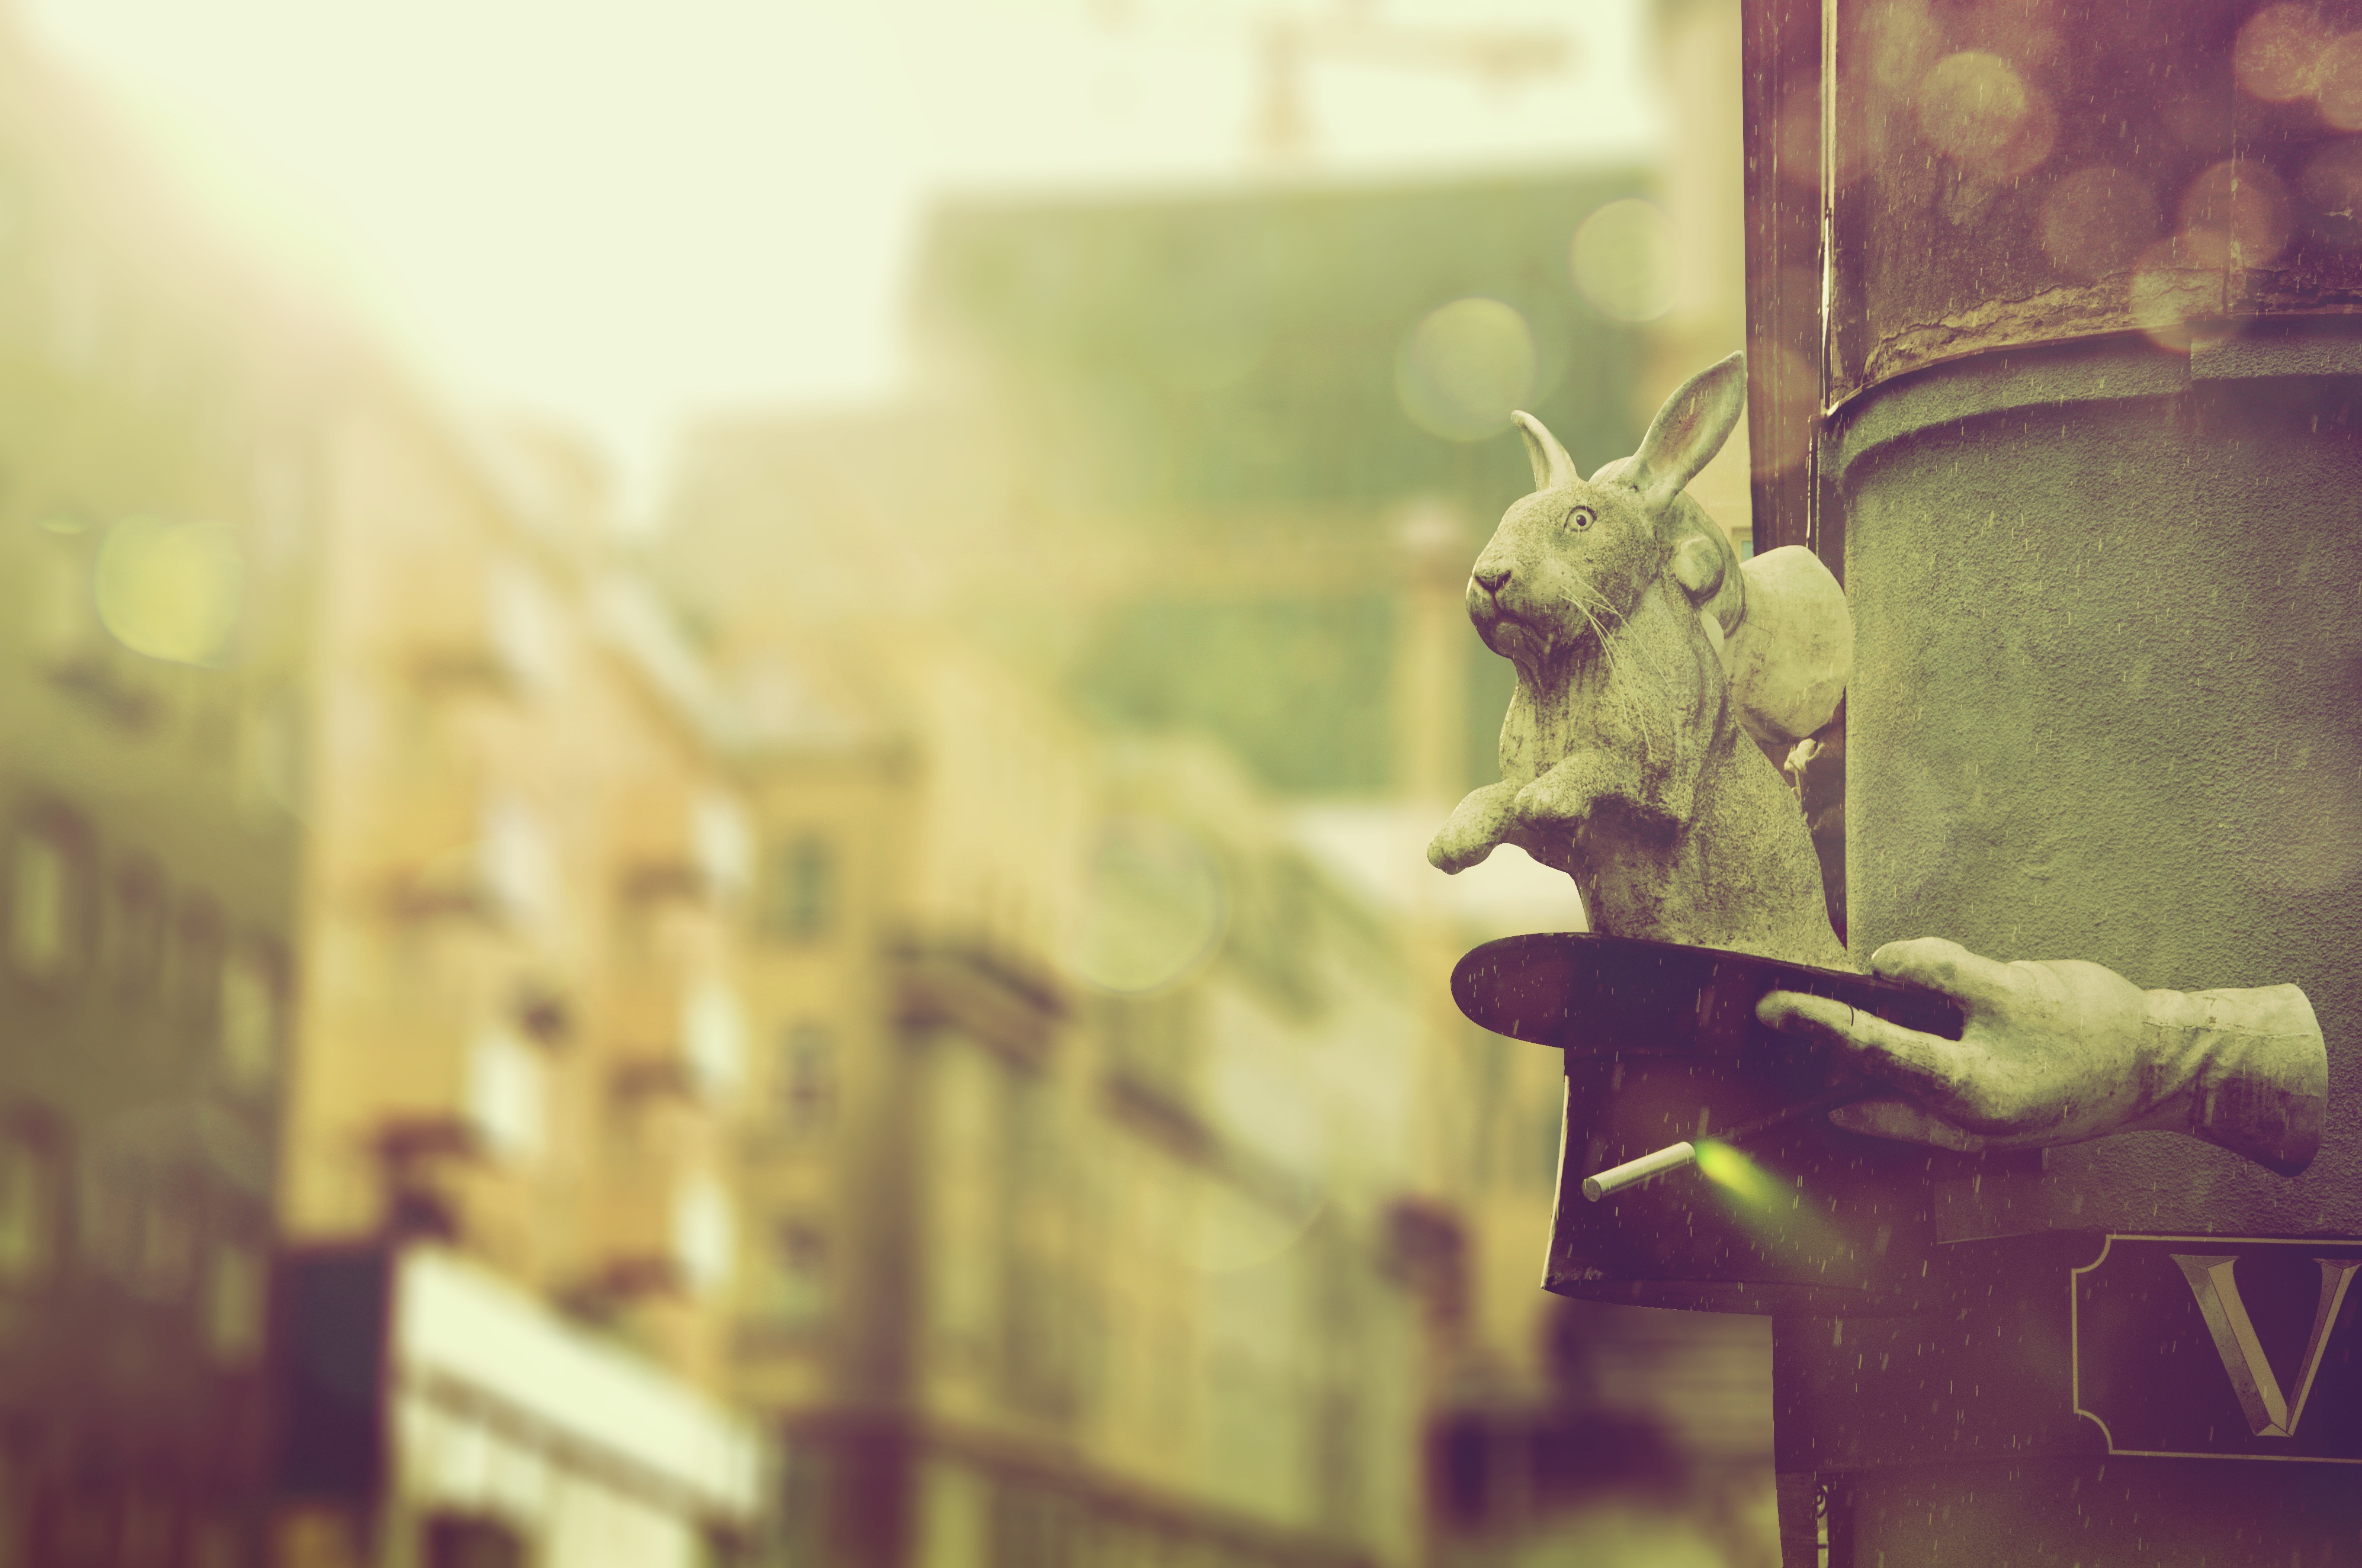
light, architecture, street, photography, morning, view, building, film, reflection, color, hat, rabbit, austria, vienna, photograph, snapshot, magic, shape, the sun, witchcraft